Phospholipase D

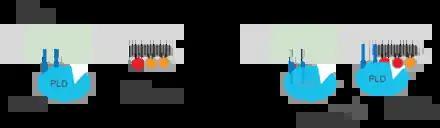
Substrate presentation; PLD (blue oval) is sequestered into cholesterol-dependent lipid domains (green lipids) by palmitoylation. PLD also binds PIP2(red hexagon) domains (grey shading) located in the disordered region of the cell with phosphatidylcholine (PC). When PIP2 increases in the cell PLD translocates to PIP2 where it is exposed to and hydrolizes PC to phosphatidic acid (red spherical lipid).

For mammalian PLD2, the molecular basis of activation is substrate presentation. The enzyme is sequestered inactive in lipid micro-domains rich in sphingomyelin but depleted of its PC substrate. A local increase in PIP2 or decrease in cholesterol causes the enzyme to translocate to PIP2 micro domains near its substrate PC. PLD is thus primarily activated by localization within the plasma membrane rather than conformational change. These lipids domains may be disrupted by anesthetics or mechanical force. PLD may also undergo a conformational change upon PIP2 binding, but this has not been shown experimentally.